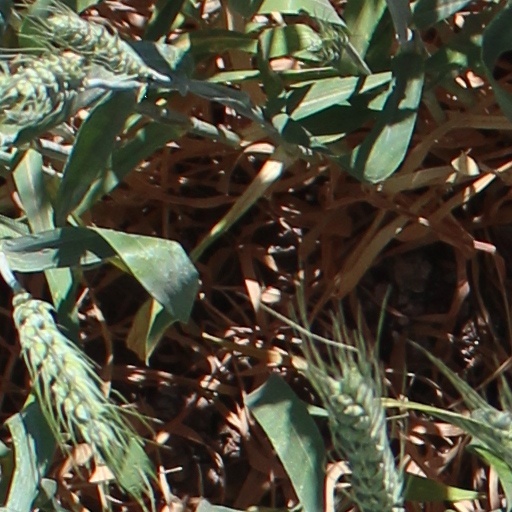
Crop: wheat